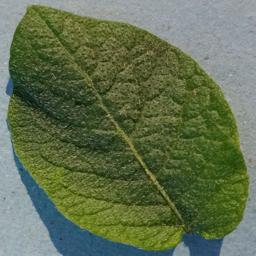
Etiqueta: Sana